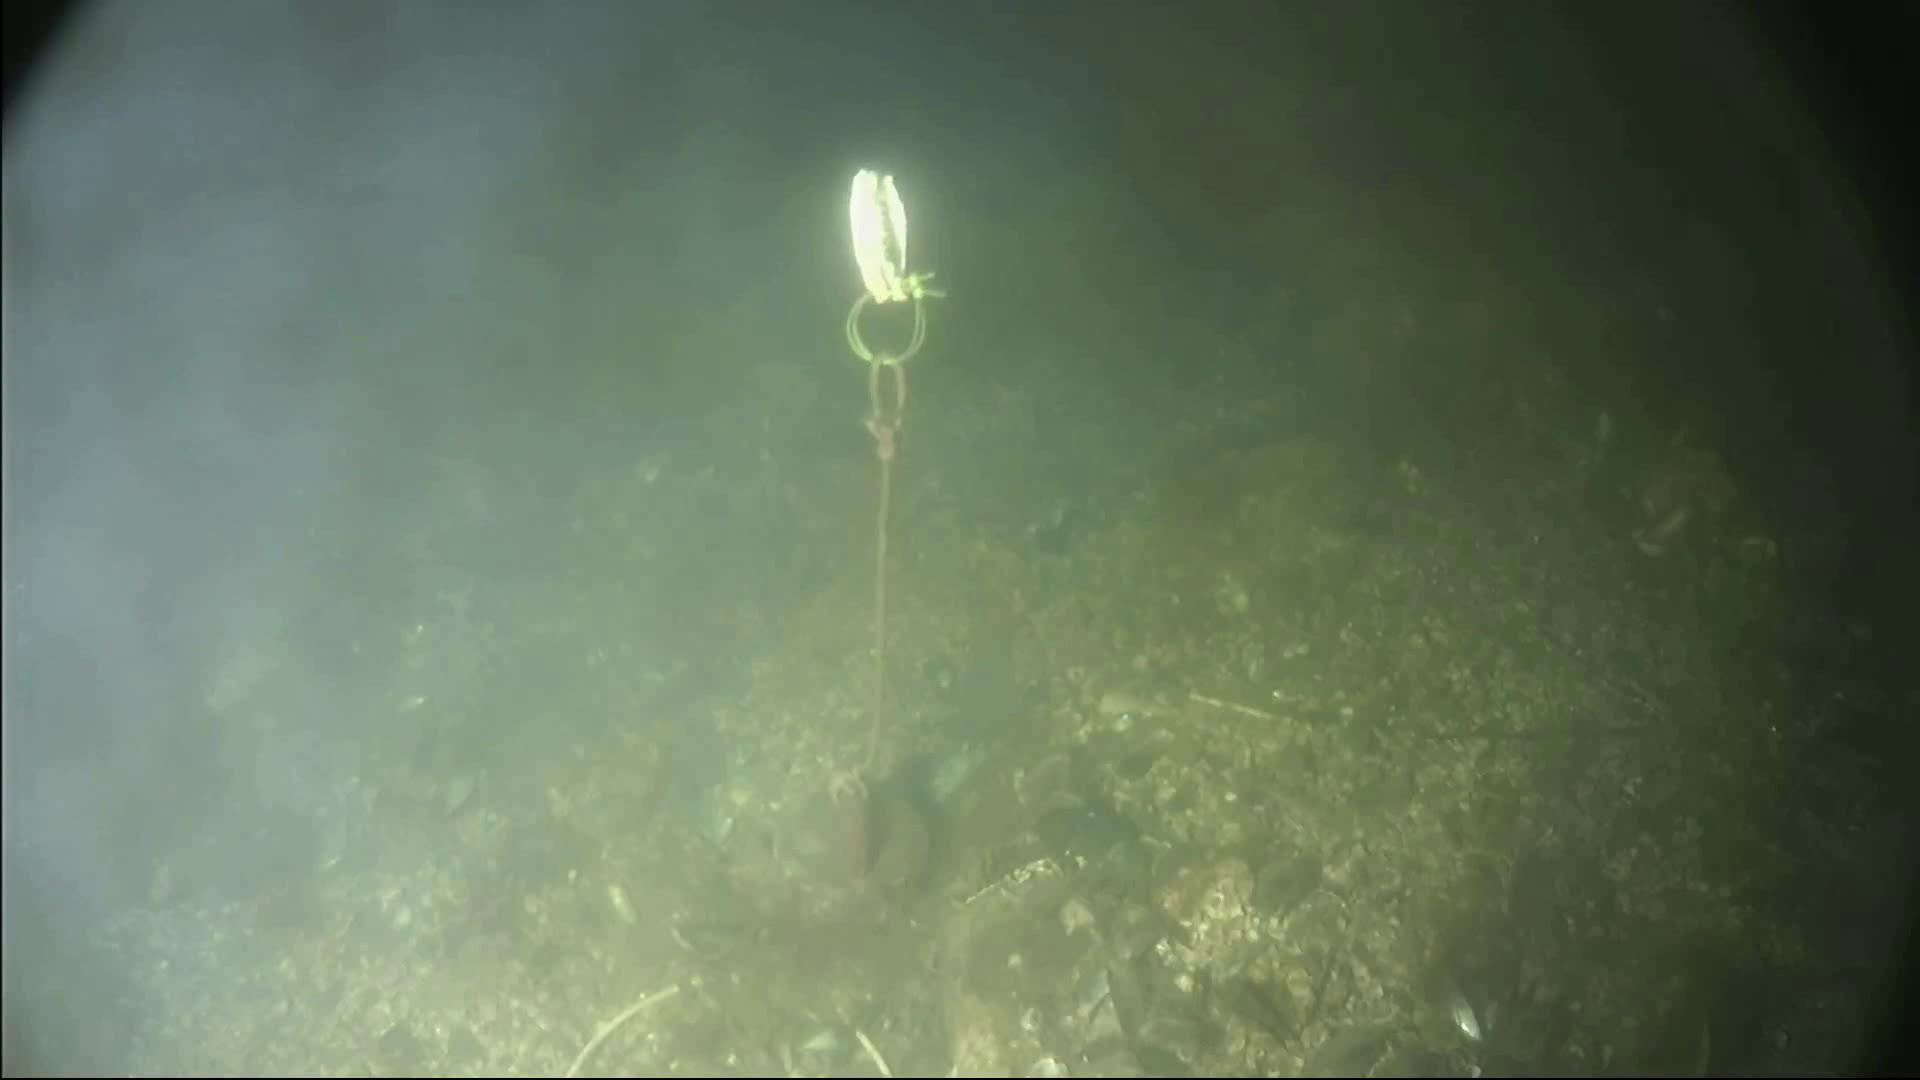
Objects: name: fish